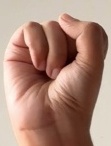
ASL sign: S